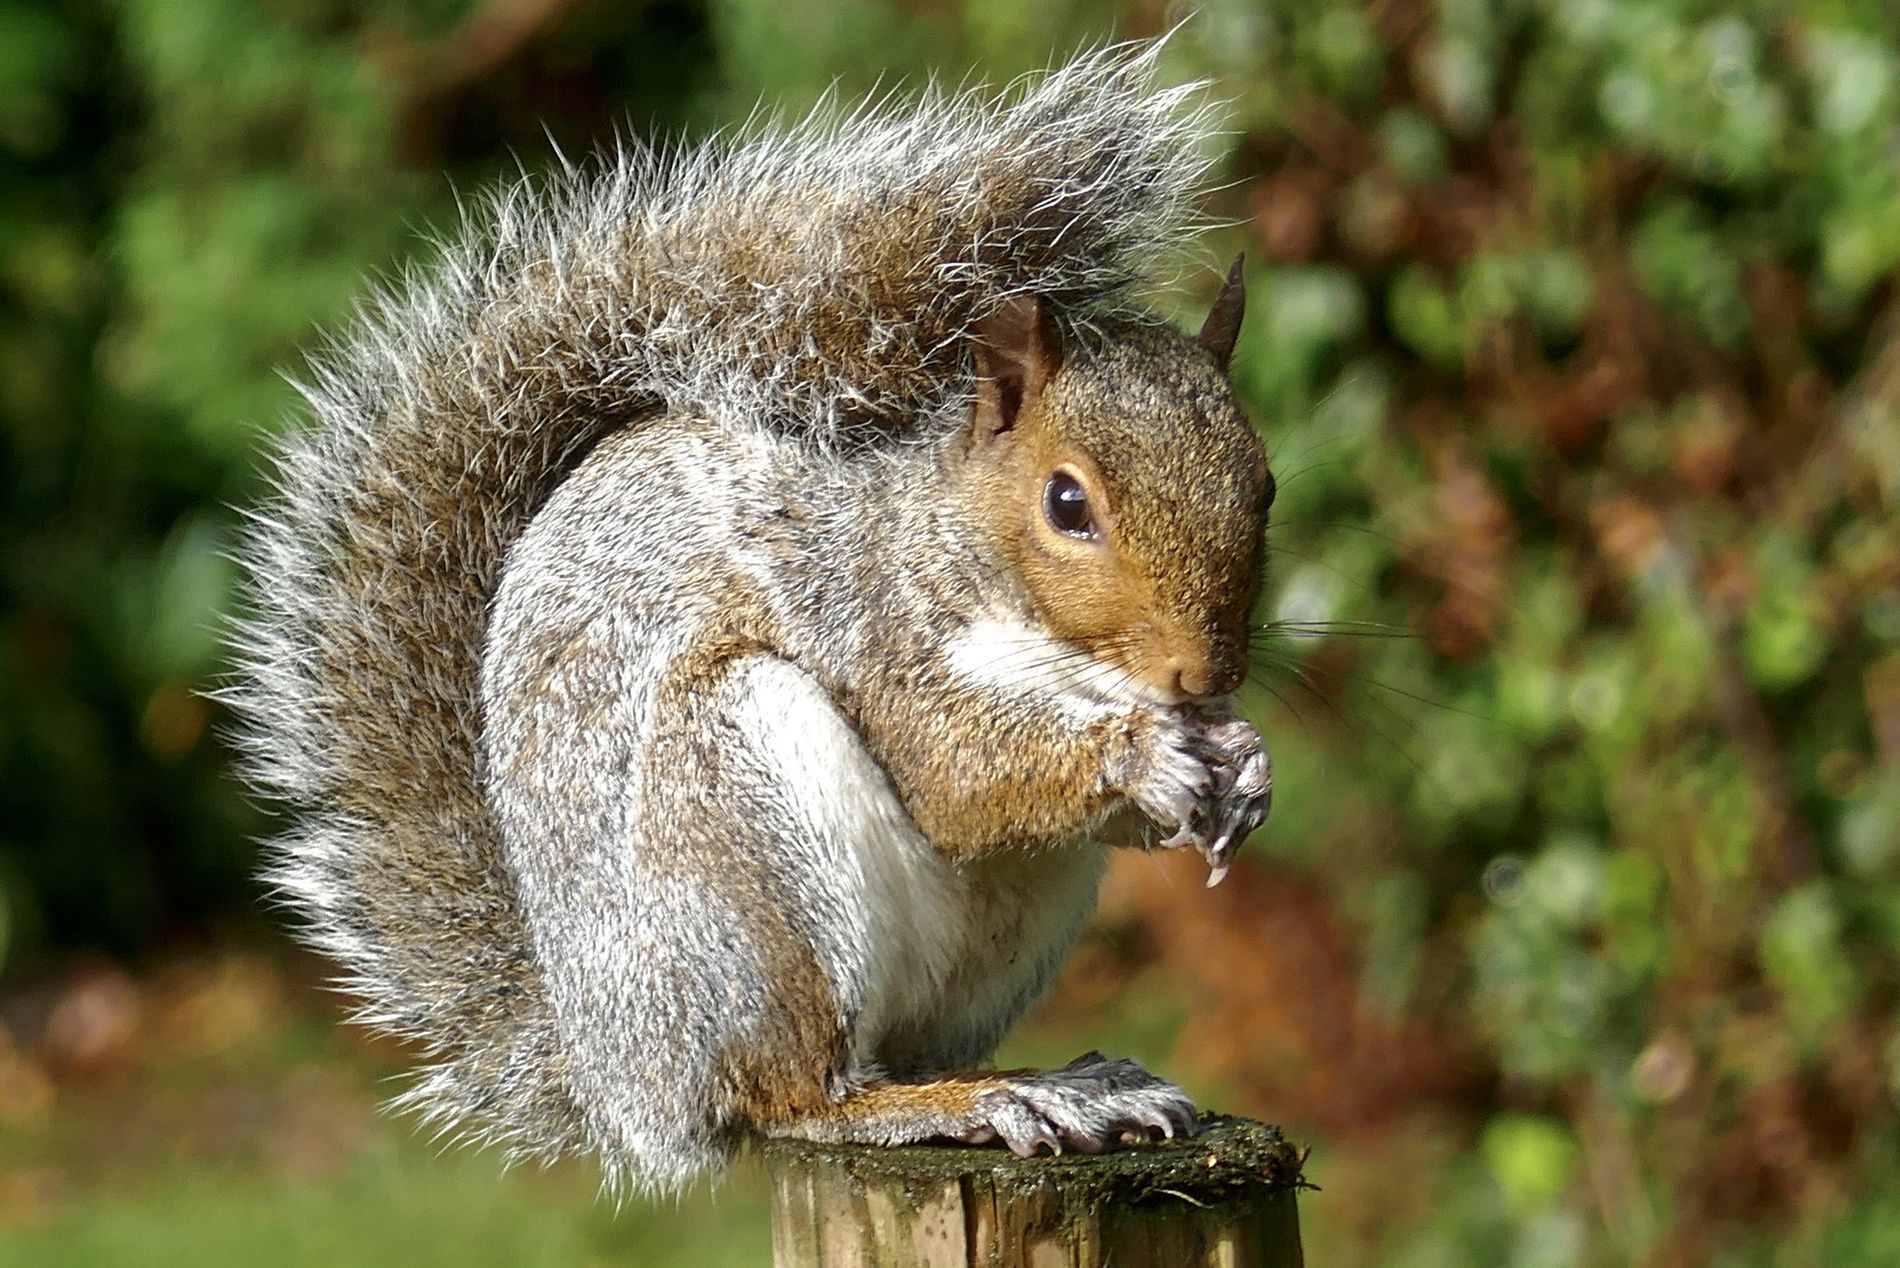
a squirrel in the park
A gray squirrel with a long tail sits on a wooden post, holding food in its front hands while eating. The squirrel displays gray-brown fur on its back, a white underbelly and dark eyes.
Shot at eye level, this photograph captures a squirrel against a soft-focus green background. The color palette includes gray and brown fur tones contrasting with the natural green environment, highlighting its unique shape and feeding behavior.
Labels: Animal, Mammal, Rodent, Rat, Squirrel, Plant, Tree, wooden post, park
Camera: Panasonic DMC-TZ100
Aperture: F5.9
Exposure: 1/125 sec
ISO: 125
Focal length: 91